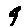
Label: 9